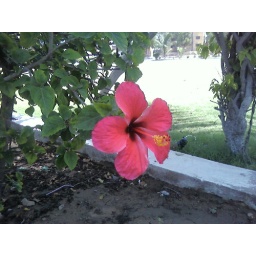
flower in school ground